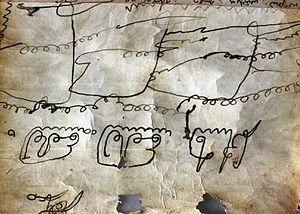
Alexandre II est un monarque géorgien de la fin du XVe et du début du XVIe siècle qui règne comme roi non-couronné de Géorgie et roi d'Iméréthie. Il est membre de la dynastie des Bagrations, qui gouverne la Géorgie dans plusieurs formes depuis le Xe siècle, et le fondateur de la 00.